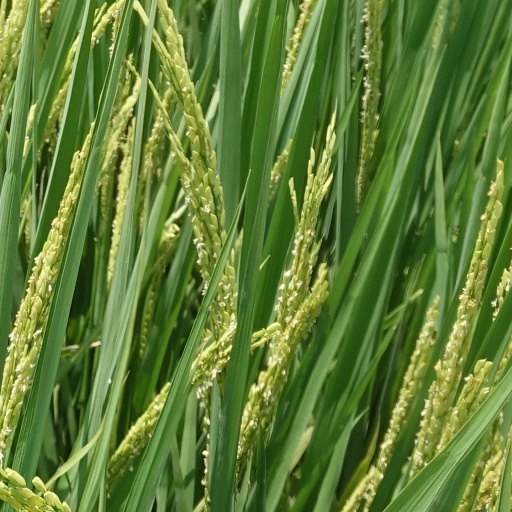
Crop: rice